Siege of Pueblo de Taos

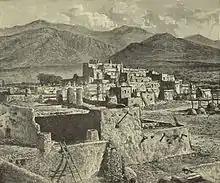
"The Taos Pueblo", an 1893 illustration

Price ordered Lt. Dyer to set up an artillery battery, consisting of a 6-pounder and the howitzers, 250 yards from the western flank of the church and began firing at 2 PM and continued for two and a half hours before retiring to Don Fernando for the evening. Early on 4 Feb., he placed Capt. Burgwin's 1st Dragoon Regiment, and Major Clarke's light artillery, in the same position he had the battery the evening before, Capt. St. Vrain's and Capt. Slack's mounted men were placed to prevent escape towards the mountains or Don Fernando, and the remaining men were placed 300 yards from the northern wall along with Lt. Dyer's artillery battery. This placed the front and eastern flank of the church in a crossfire.